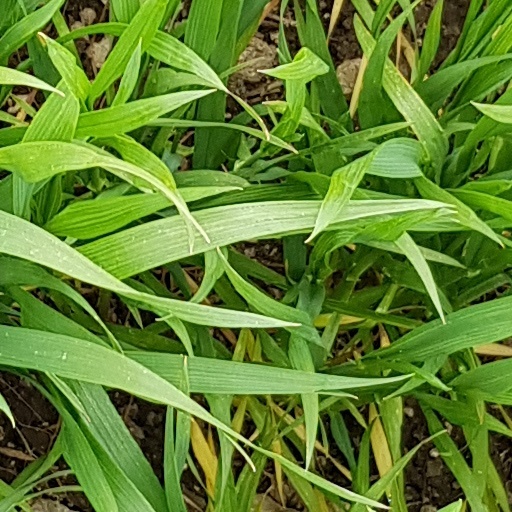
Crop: wheat